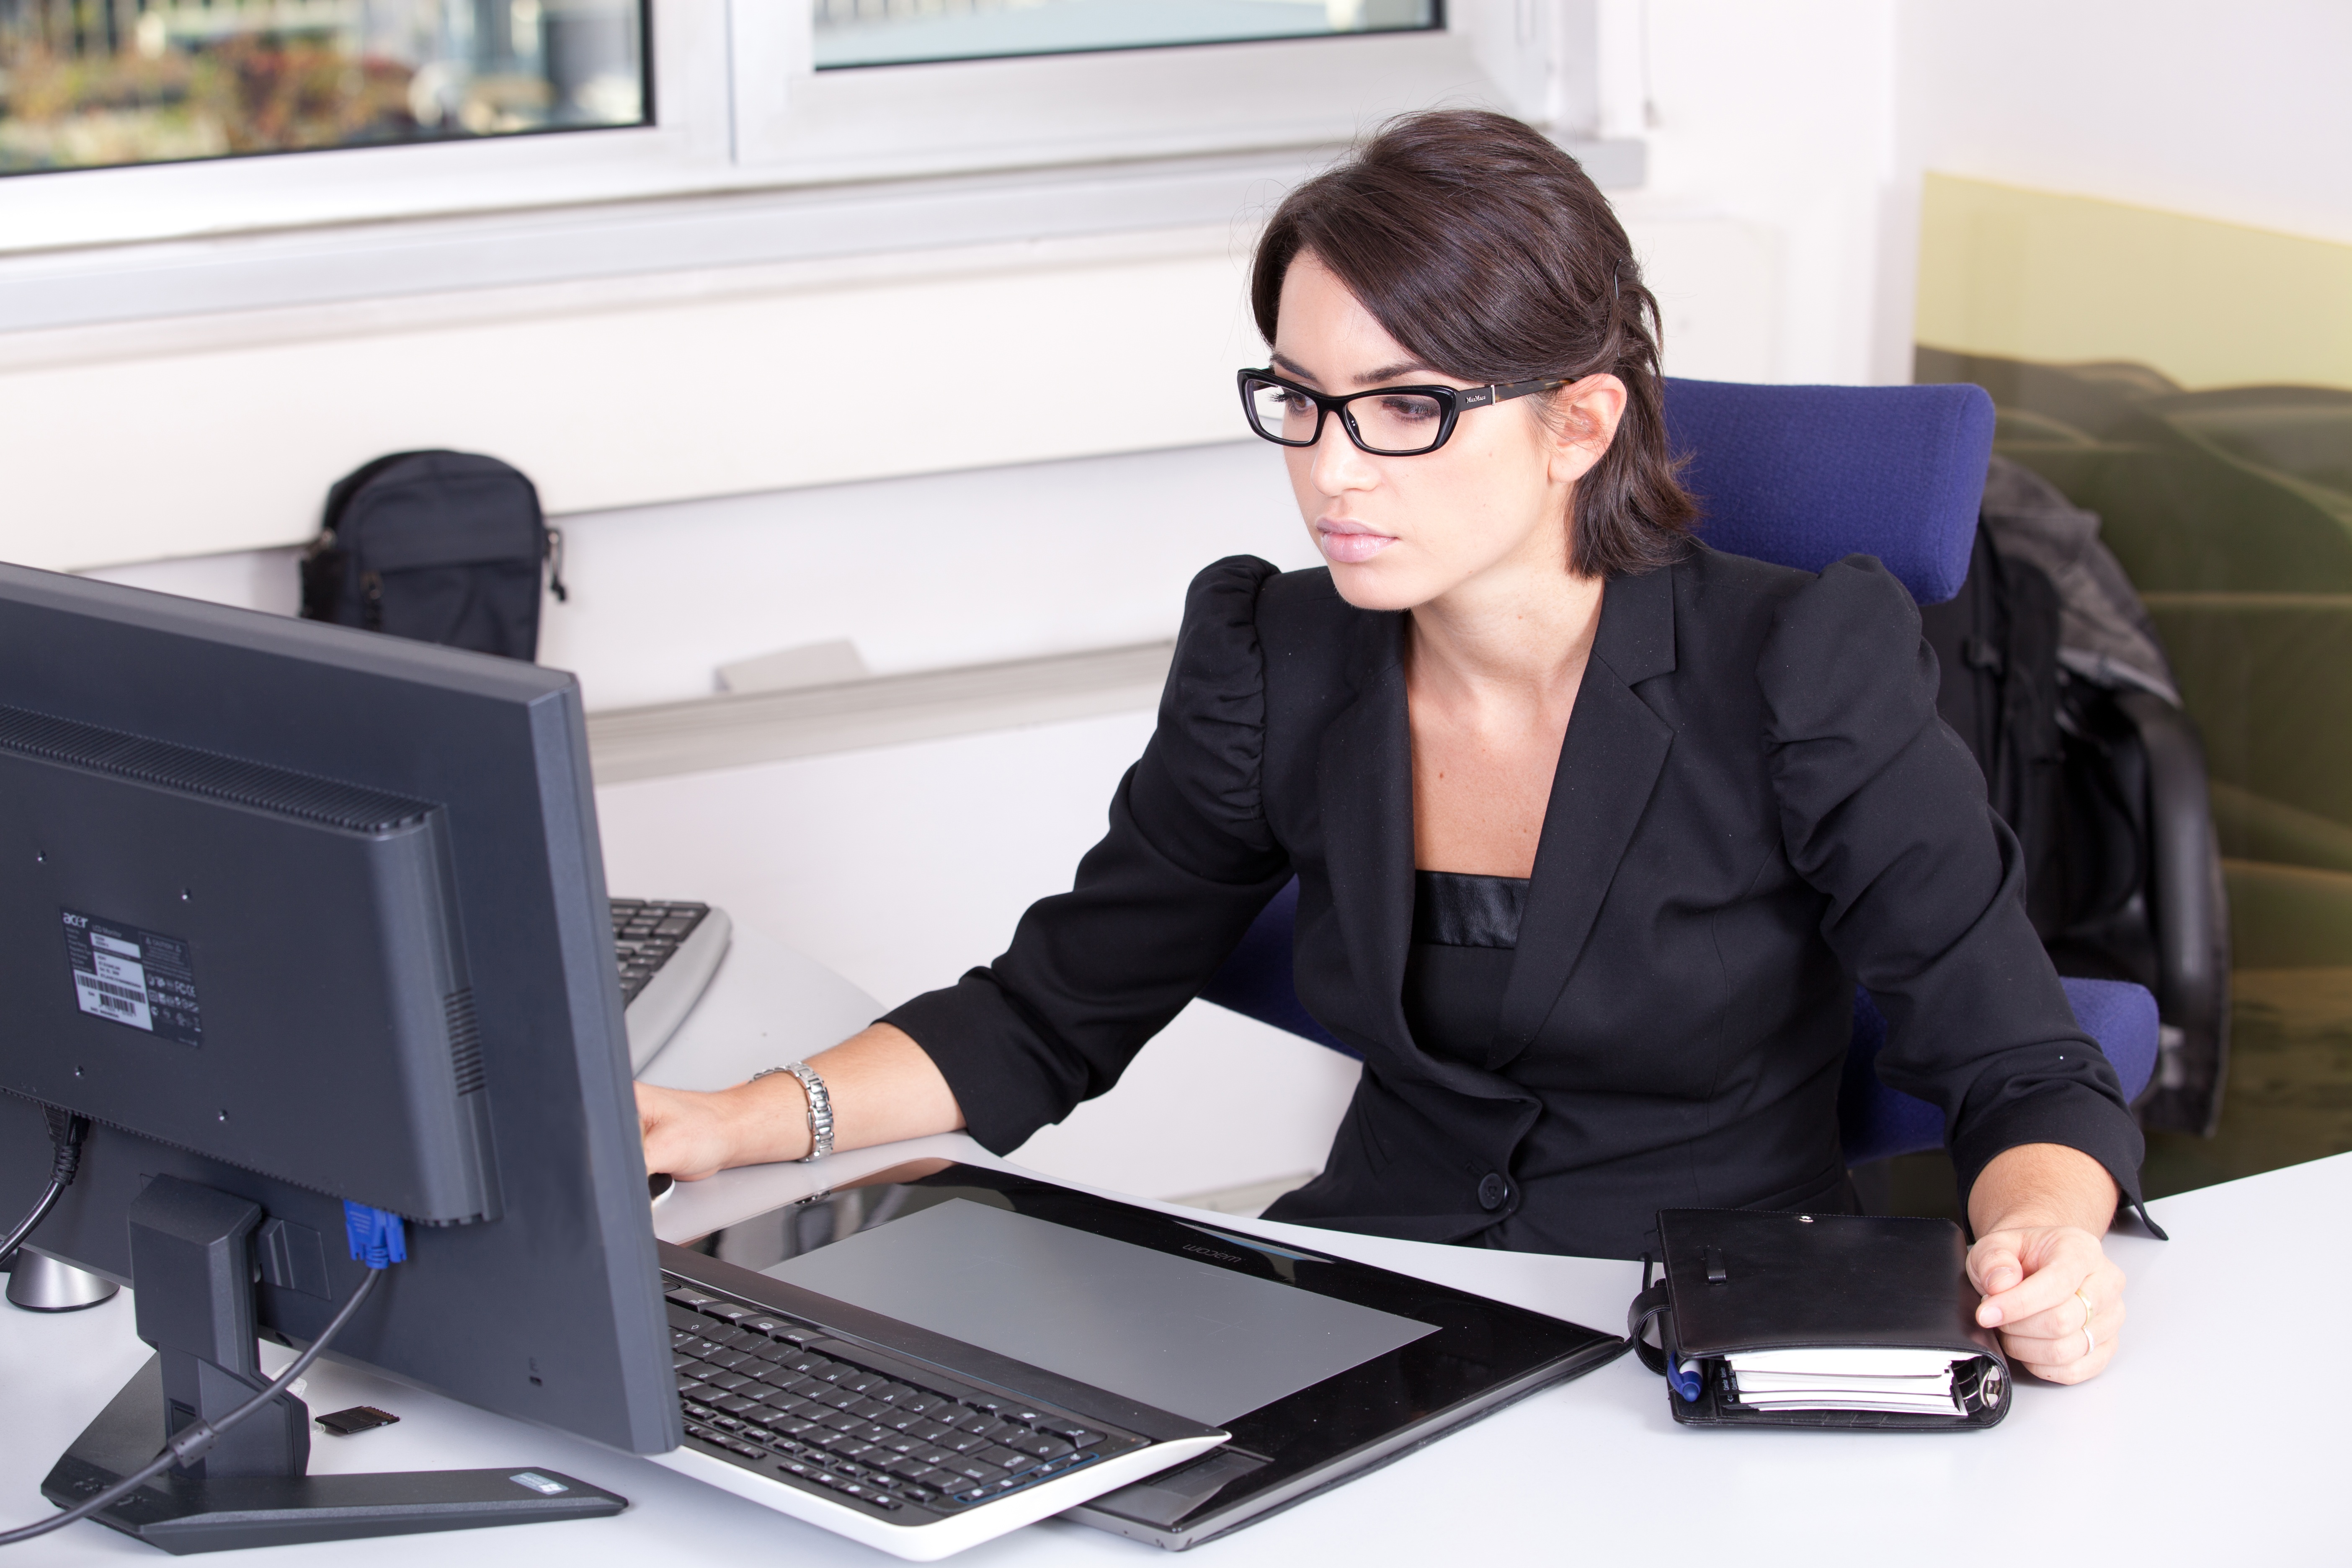
computer, writing, work, girl, woman, sitting, glasses, beauty, elegance, charm, used, bella, secretary, human positions, beautiful girl woman, office software accounting